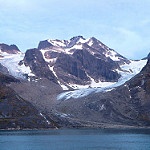
Scene: Outdoor